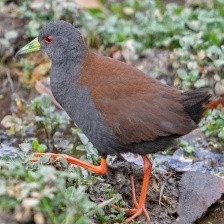
Species: BLACK TAIL CRAKE
Scientific name: AMAURORNIS BICOLOR